Handball at the 2021 Islamic Solidarity Games

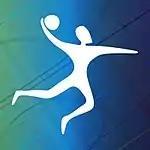

The handball tournaments at the 2021 Islamic Solidarity Games in Konya occurred between 7 August and 14 August 2021. The handball competition took place at Selçuklu Municipality International Sports Hall in Konya. 4 teams in 2 groups played in a single round-robin system with a one-day interval between each other, and the group competitions were completed in the first 6 days. On Day 7, semi-finals are played an on day 8, the third place and final competitions were played. Group winners and runners-up were cross-matched in the quarter-finals A1-B2 and A2-B1, Winners compete for Gold, and losers for Bronze Medals.